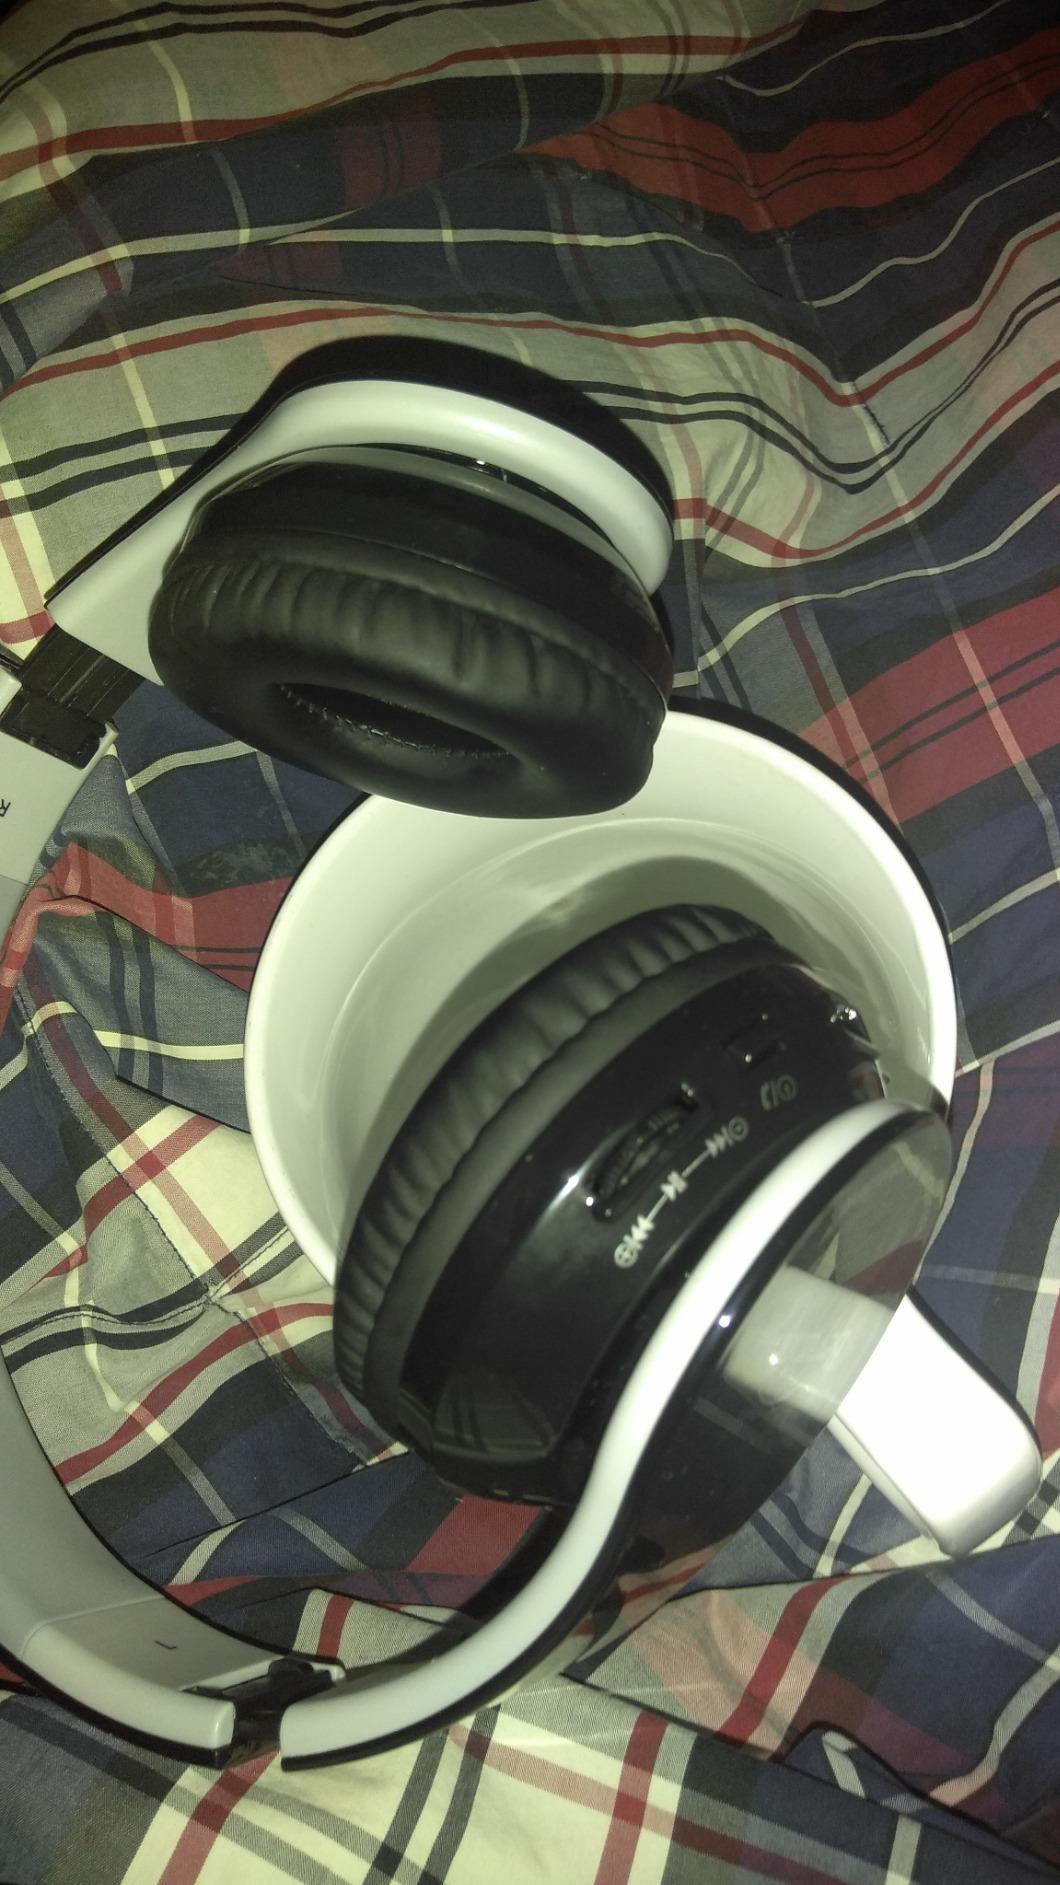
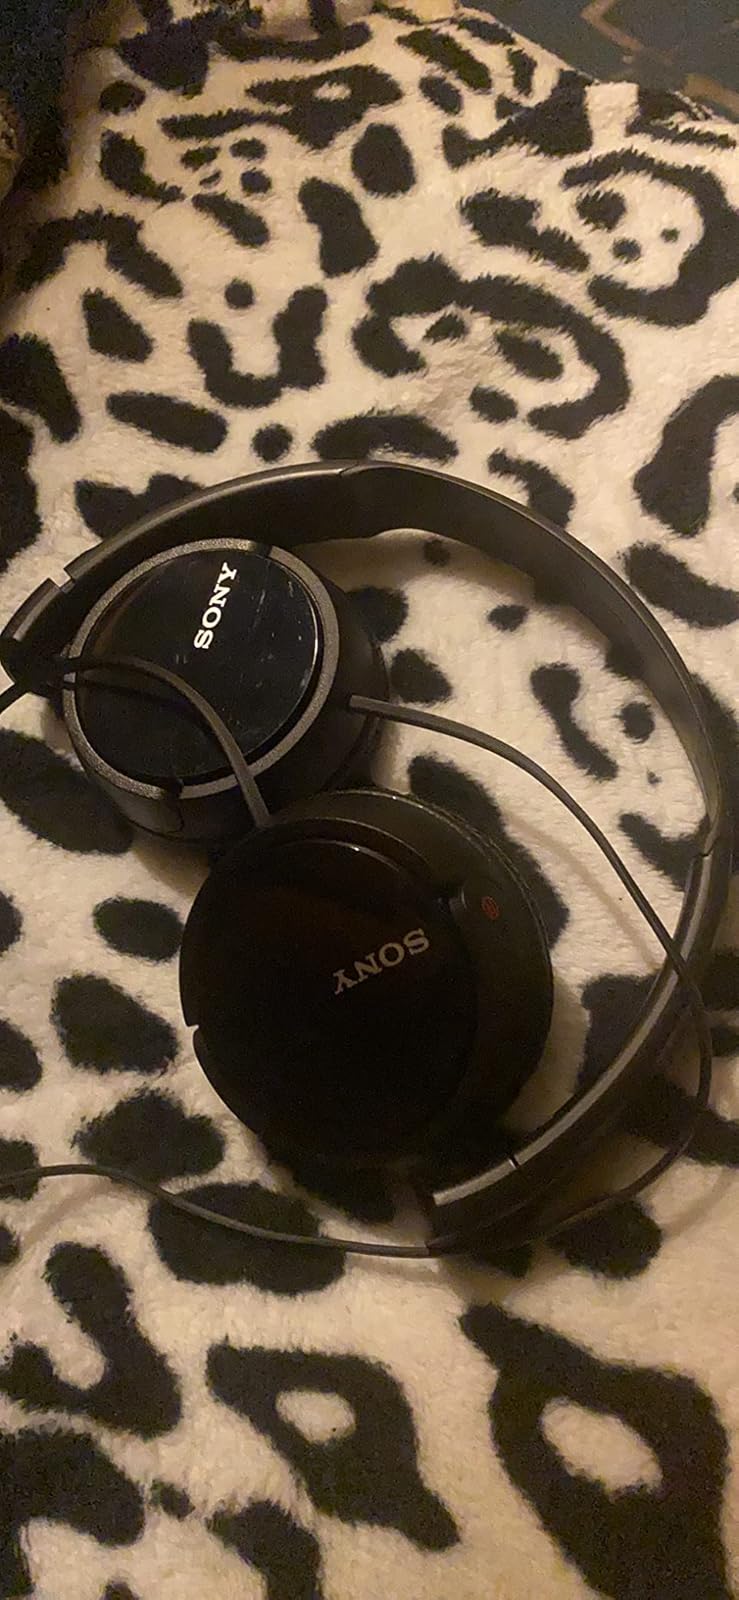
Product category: headphones
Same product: no